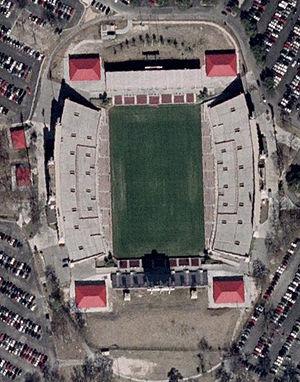
La Major League Soccer 2008 est la 13ᵉ saison de la Major League Soccer, le championnat professionnel de football d'Amérique du Nord.
La Major league Soccer 2006 est la 11ᵉ saison de la Major League Soccer, le championnat professionnel de football des États-Unis.
Le John O'Quinn Field at Corbin J. Robertson Stadium, ou plus simplement le Robertson Stadium, était un stade multifonction situé à Houston dans l'État du Texas. Situé sur le campus de l'Université de Houston, ce stade fut la propriété de cette université depuis 1970.